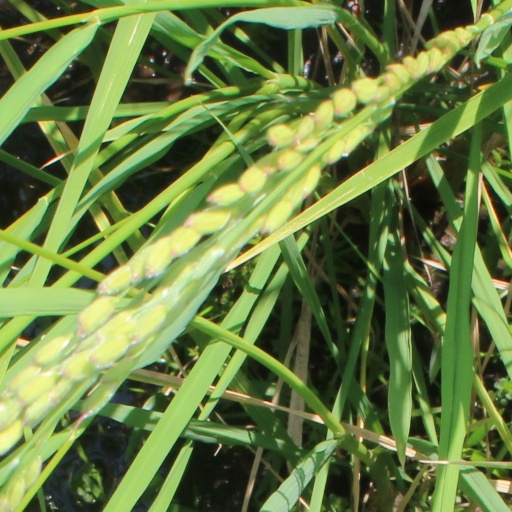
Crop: rice